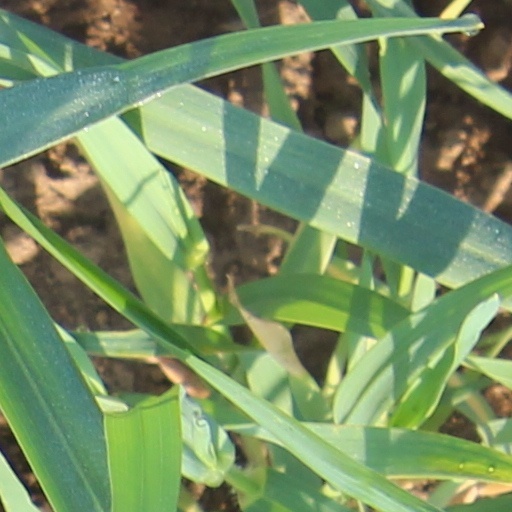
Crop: wheat